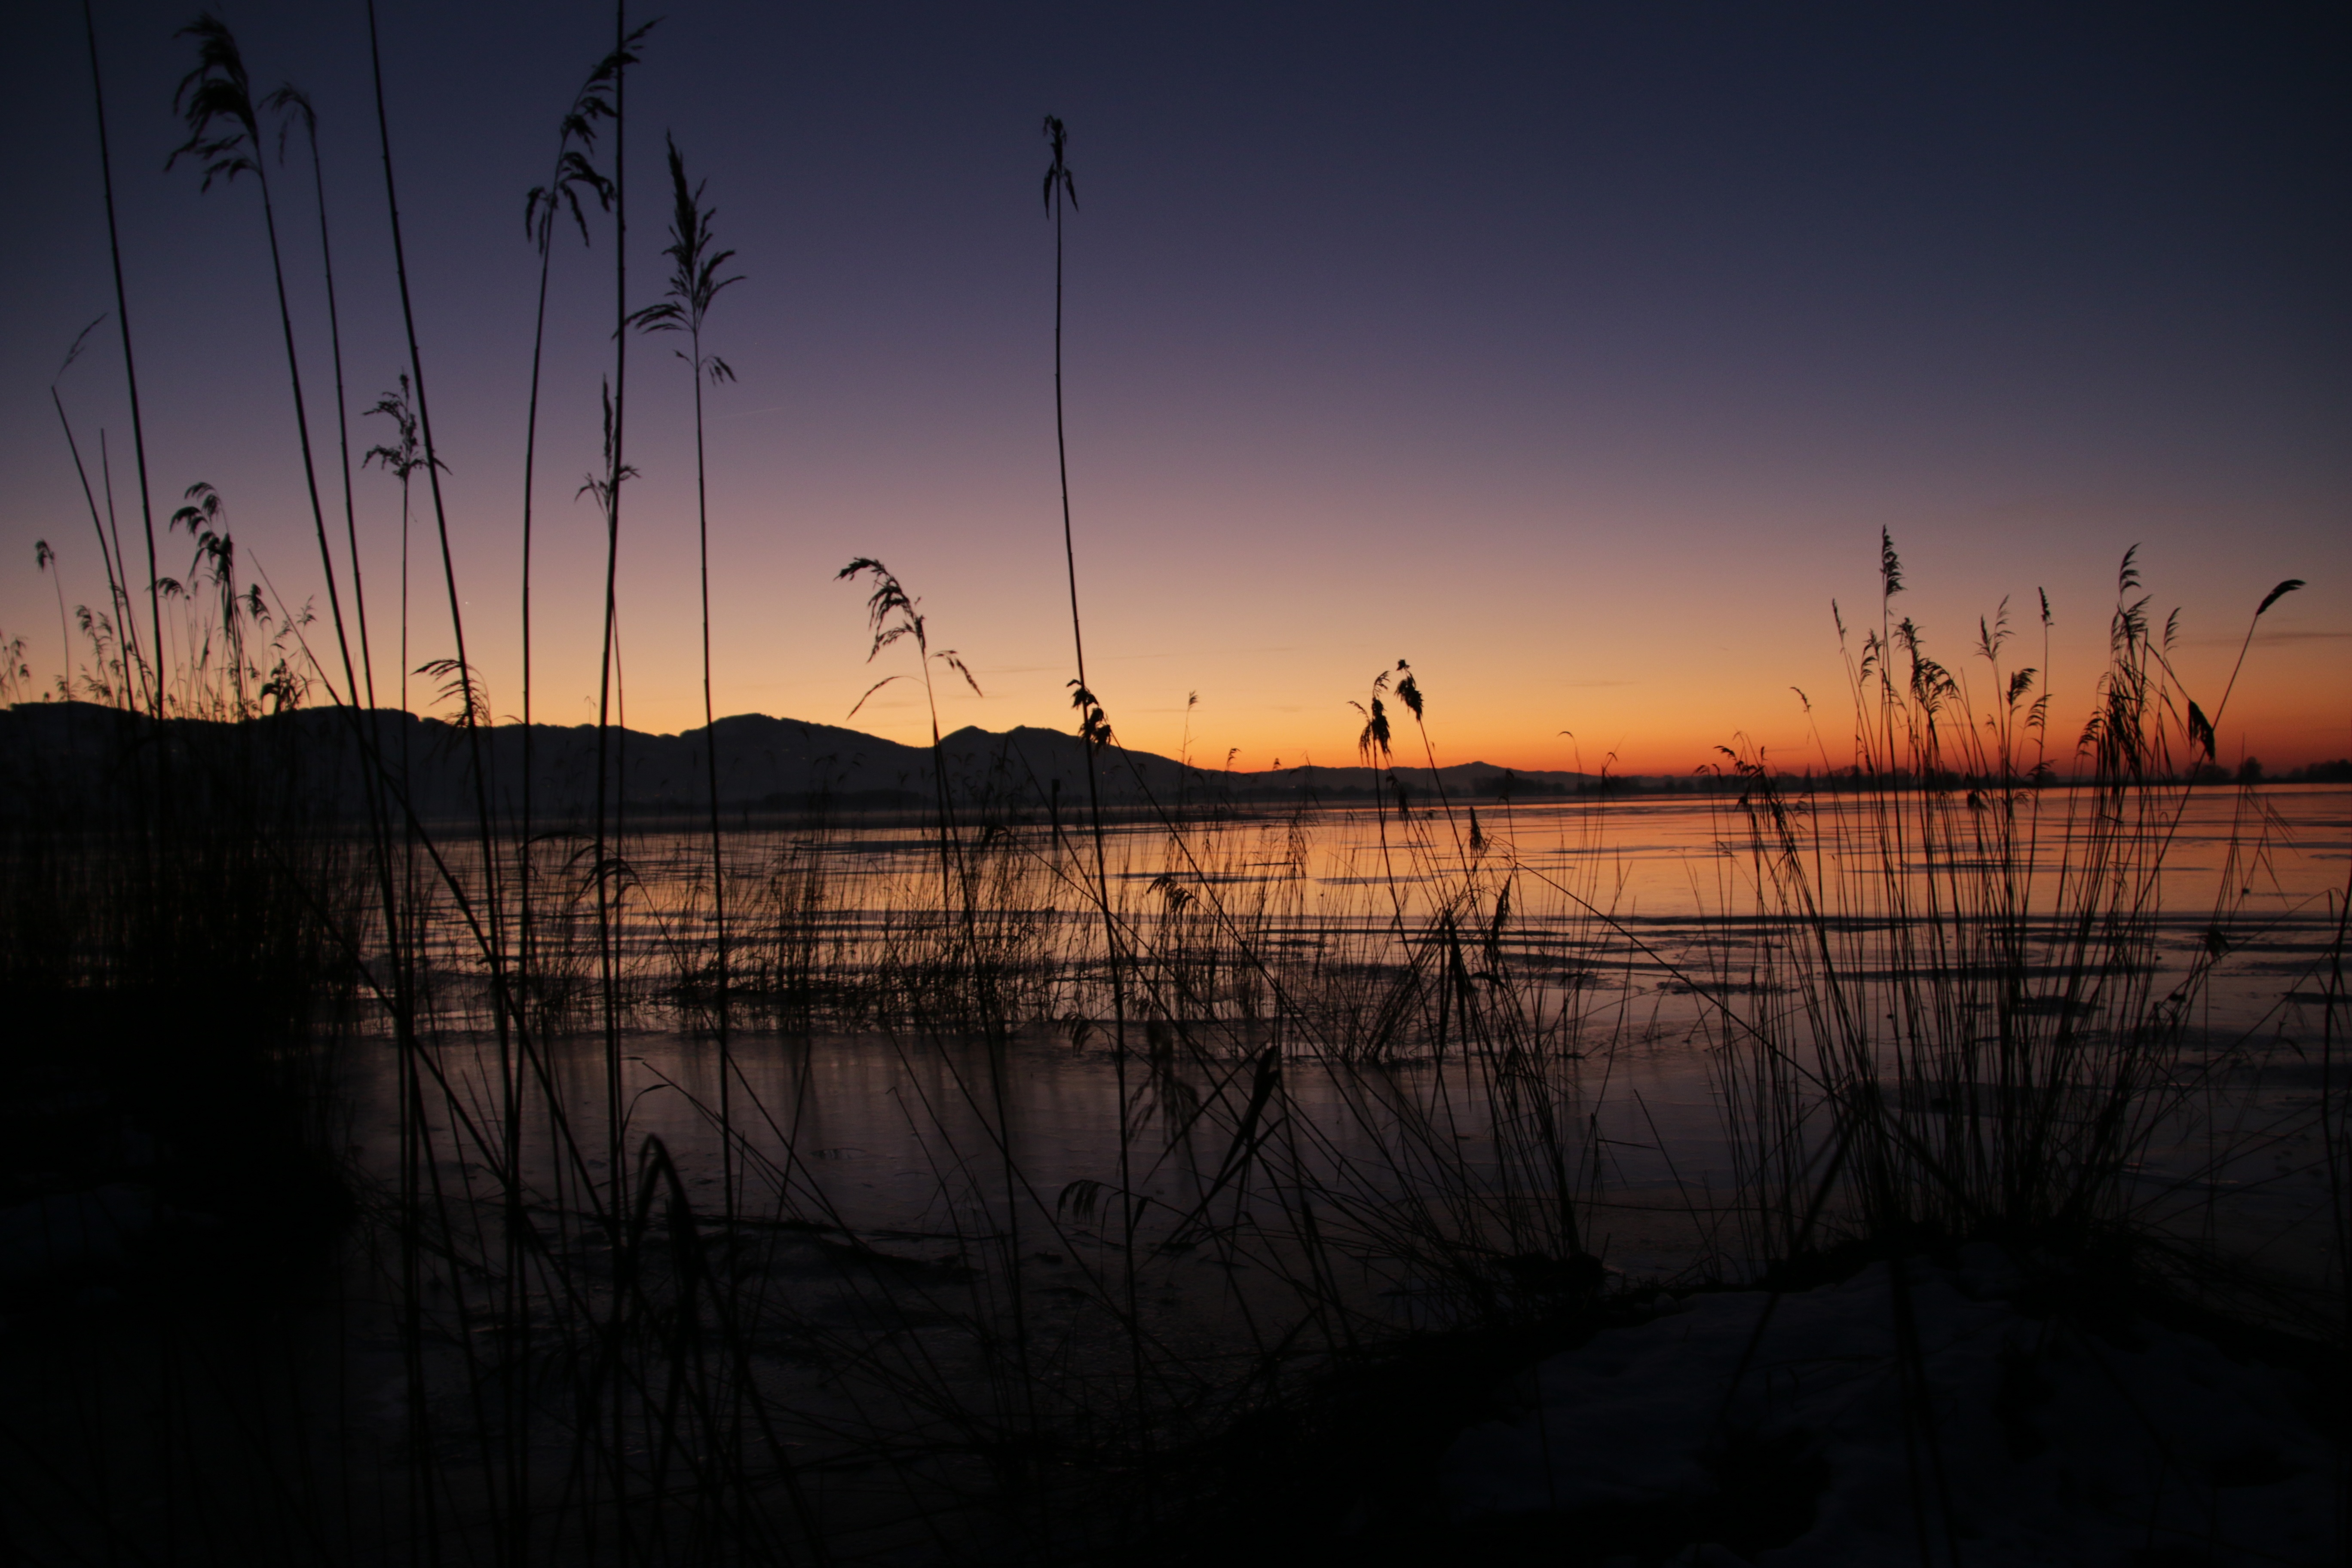
sea, water, nature, horizon, marsh, cold, winter, sunrise, sunset, sunlight, morning, lake, dawn, dusk, ice, evening, reflection, bank, mountains, wetland, afterglow, atmospheric phenomenon